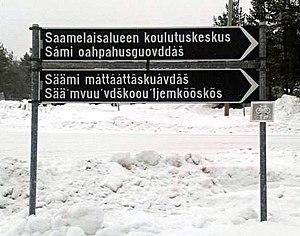
Le centre d'éducation Same est une école secondaire gérée par l'Agence nationale de l'éducation en Finlande.